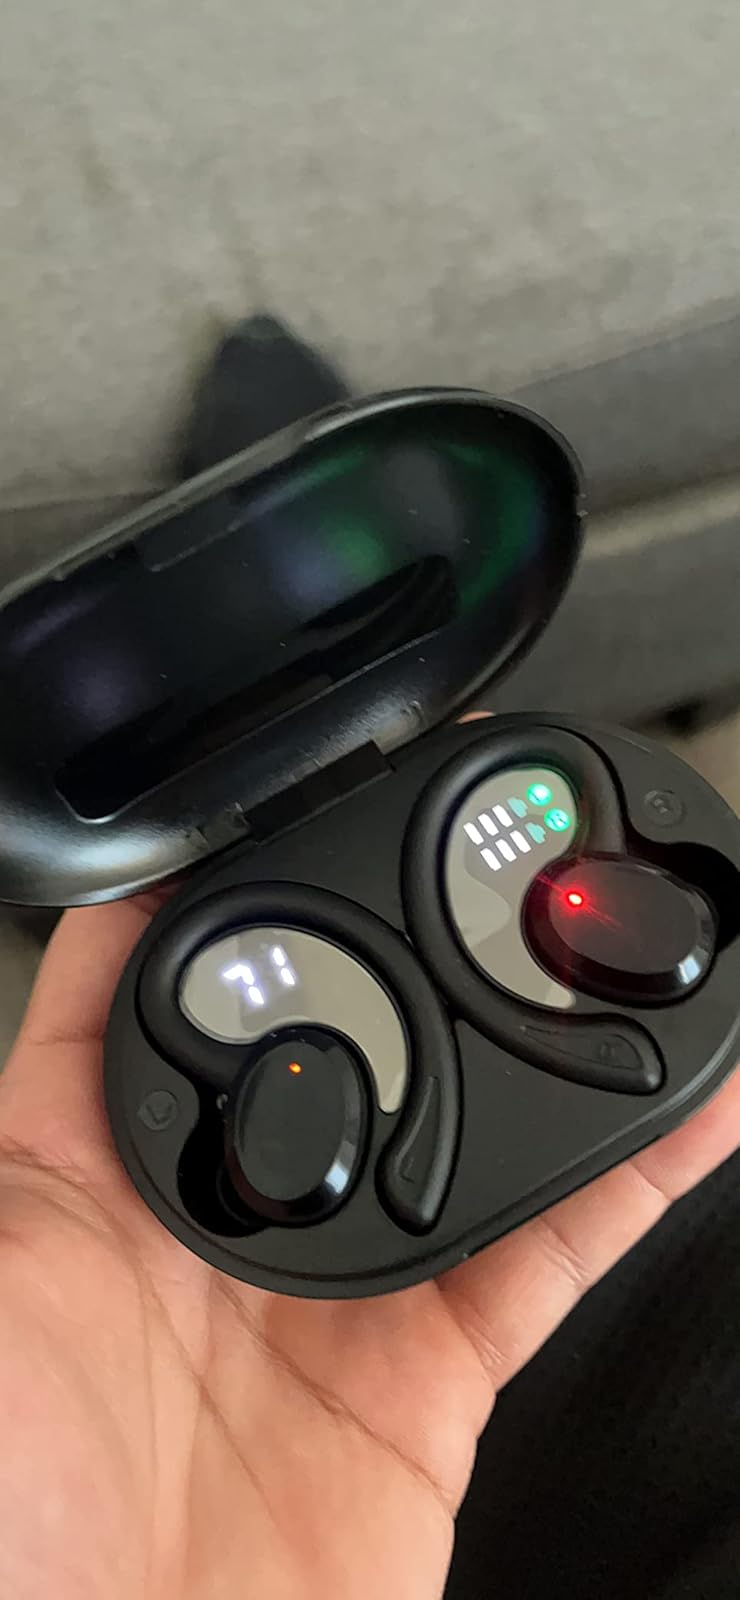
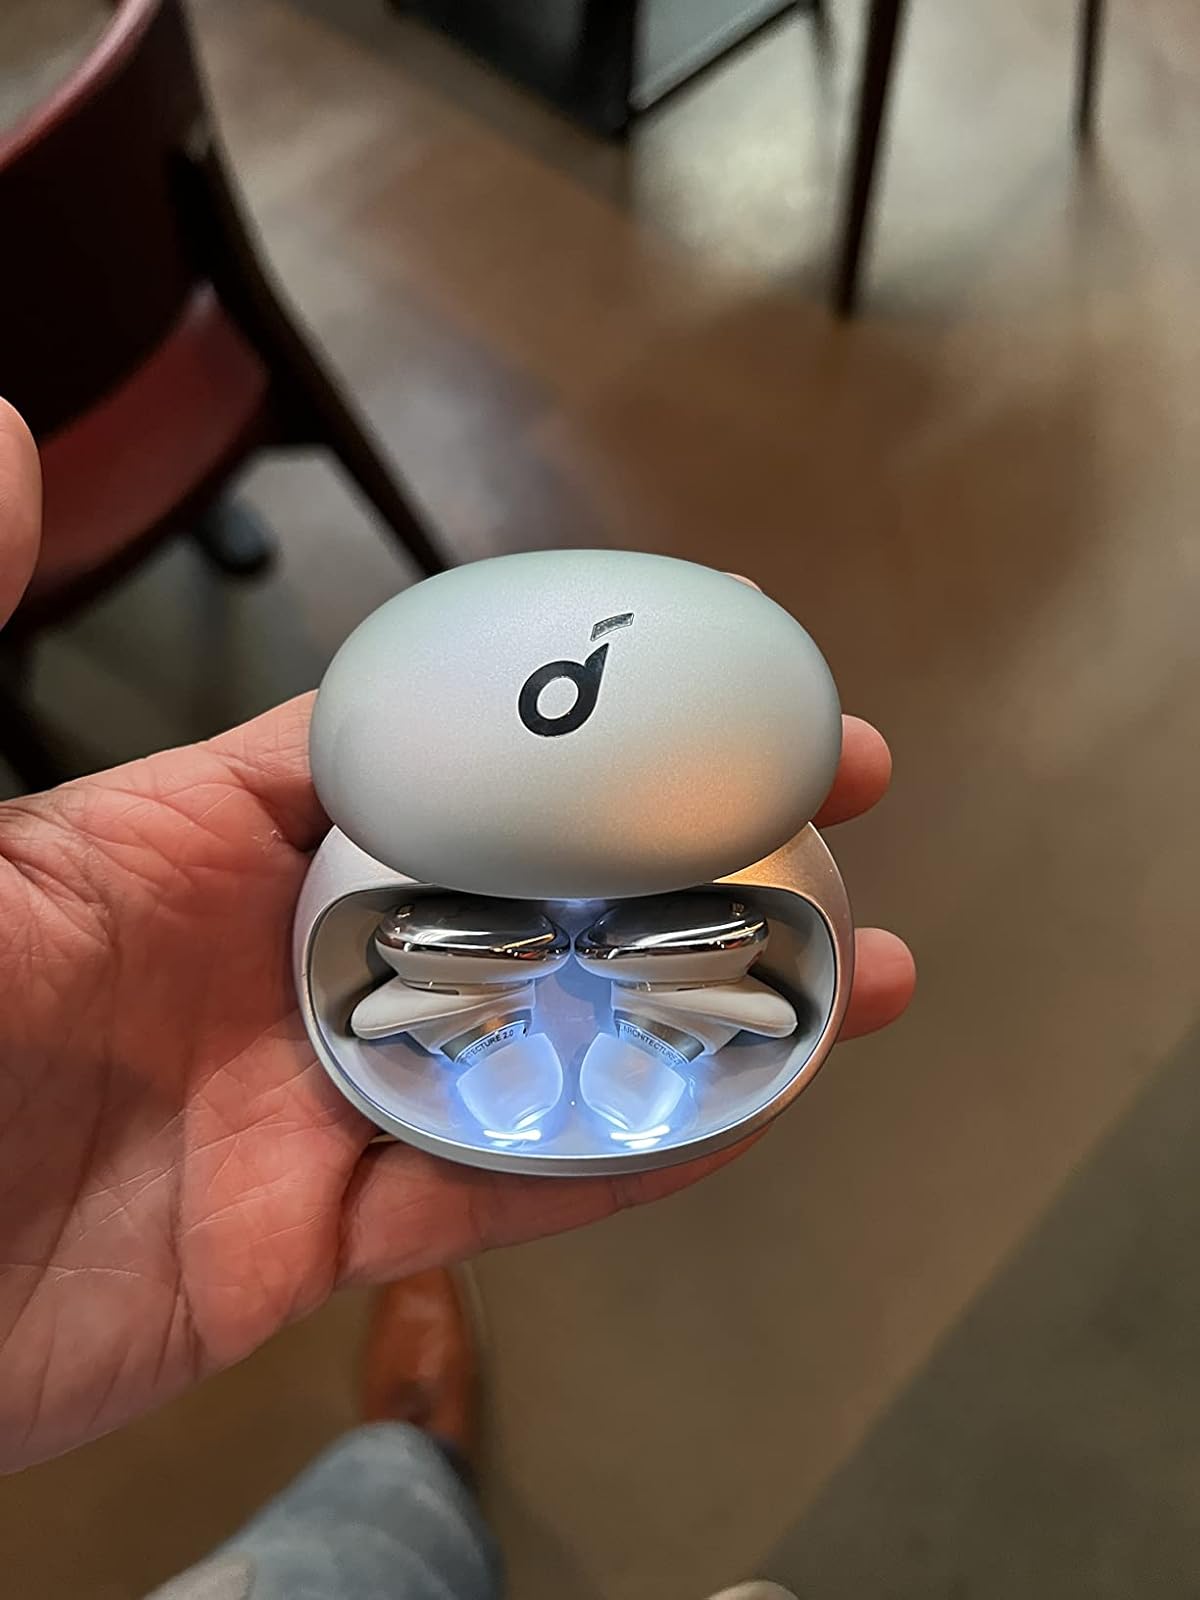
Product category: earbuds
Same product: no